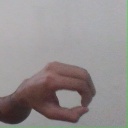
अक्षर: औ